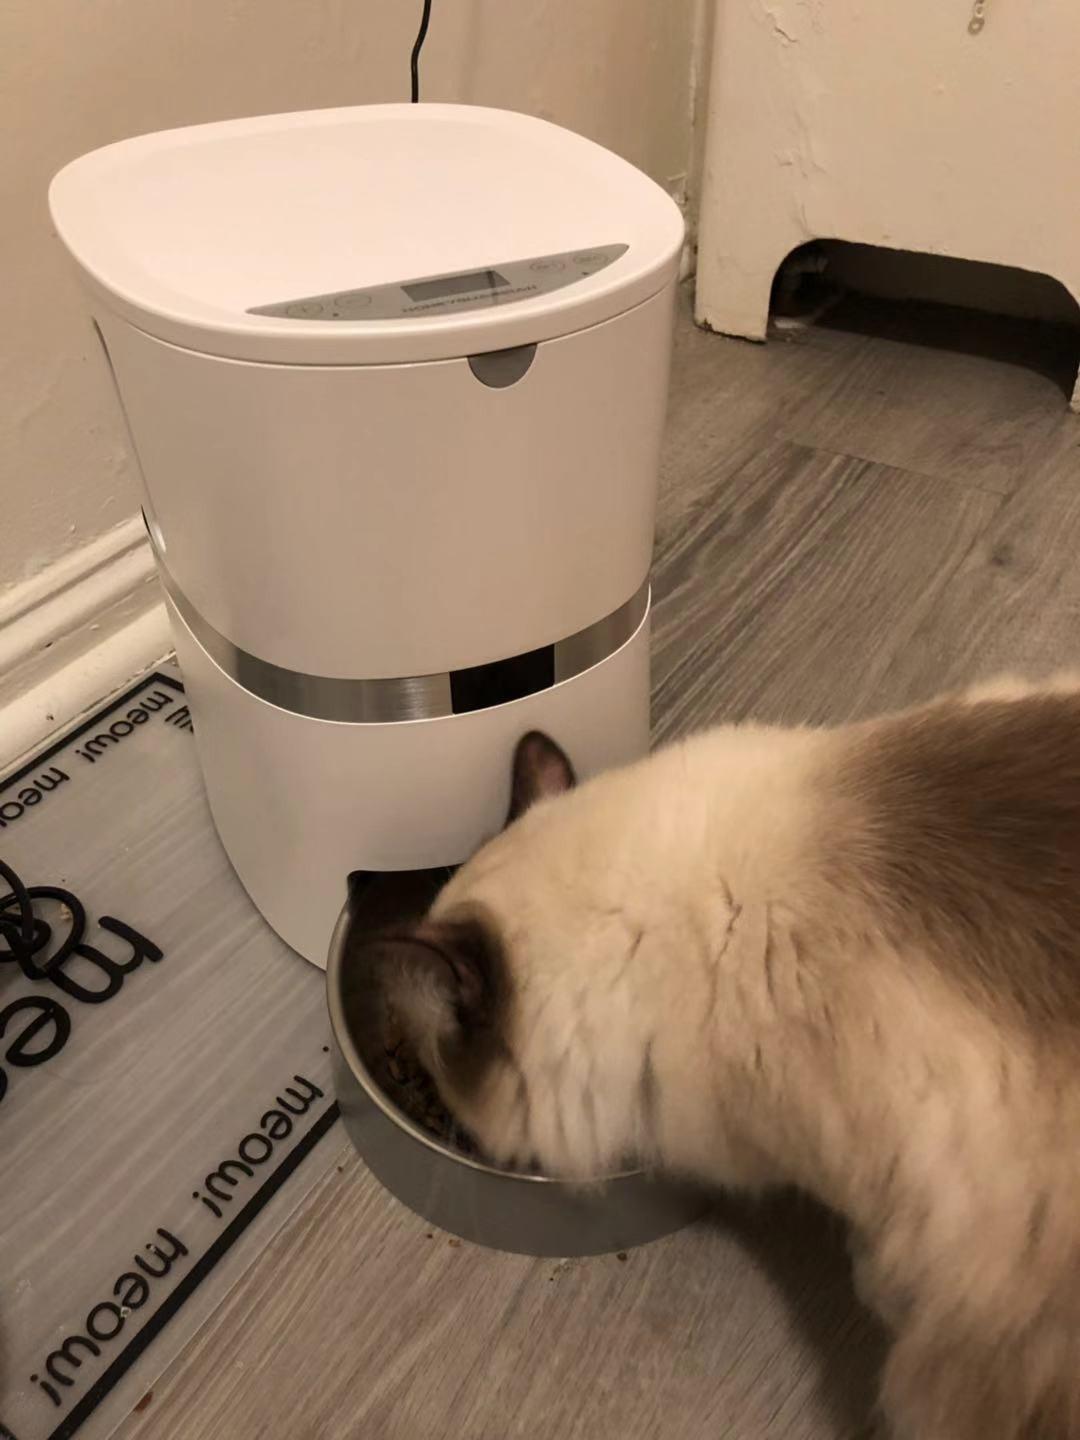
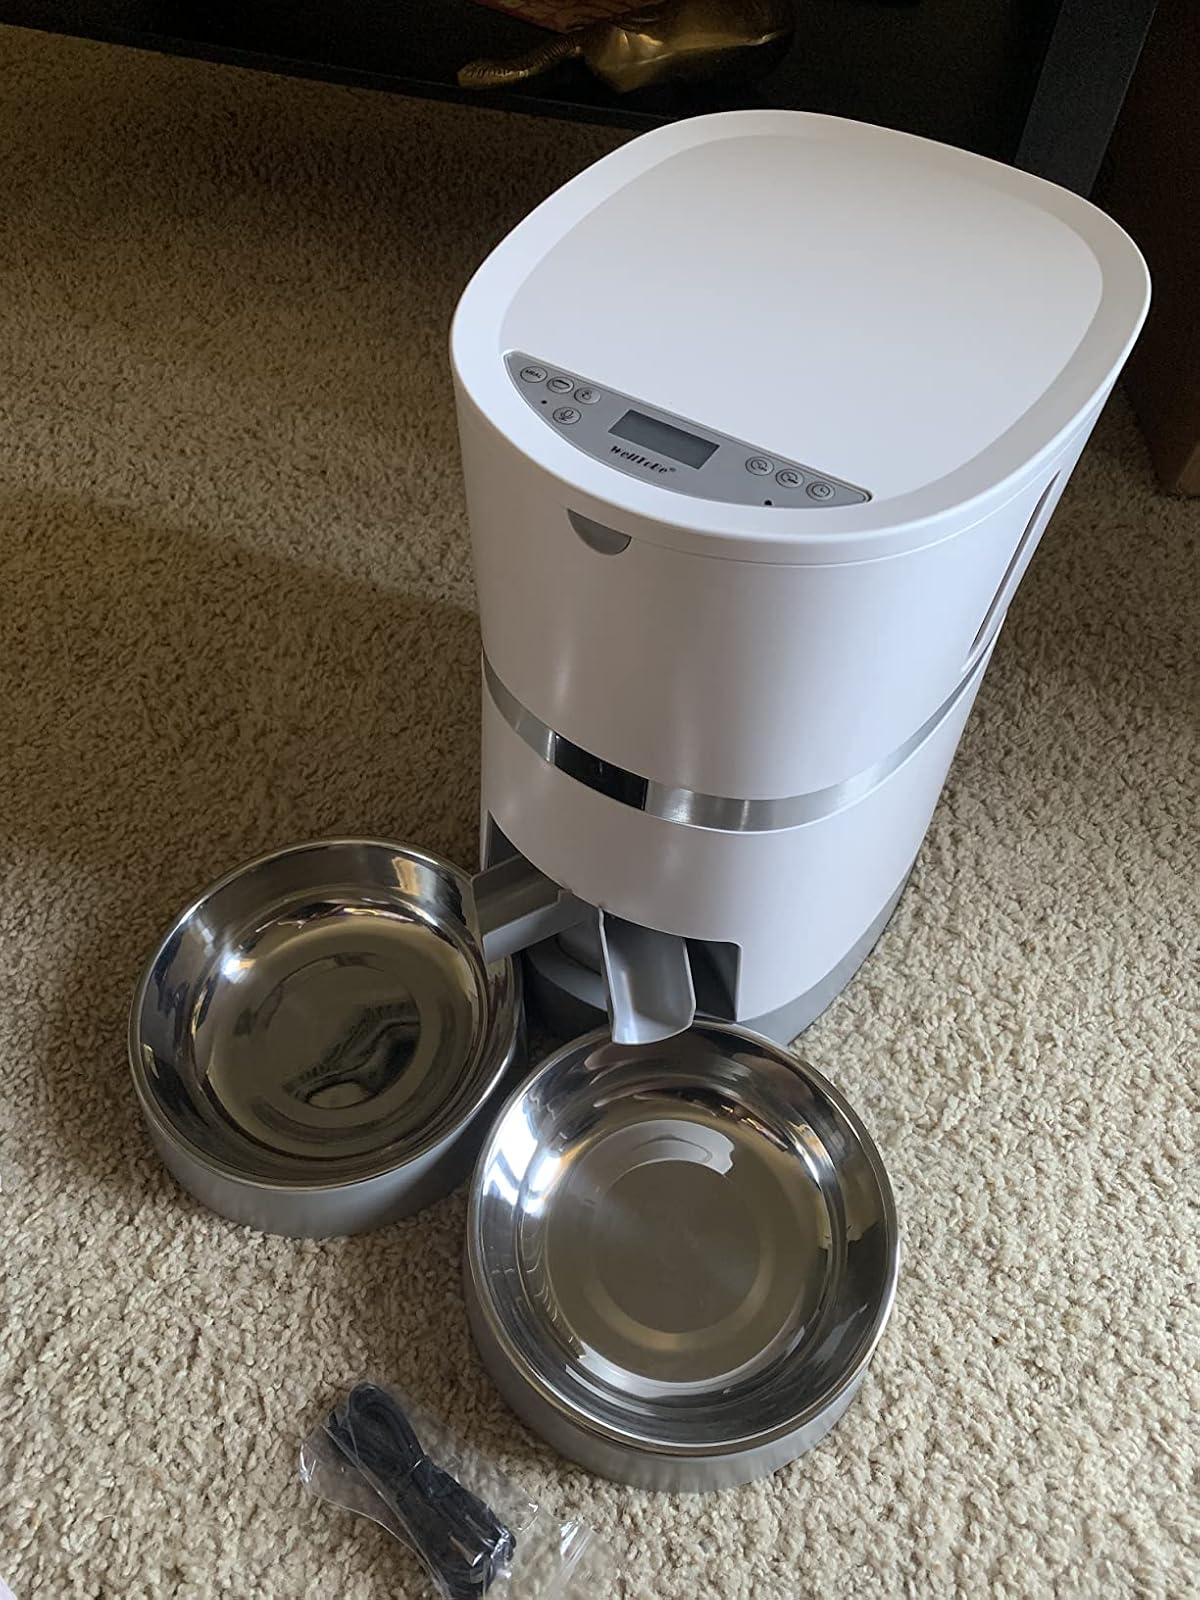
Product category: items_feeder
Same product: no